Influences on Tolkien

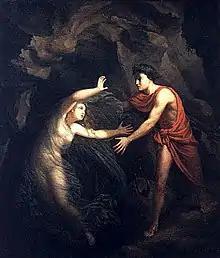
In the classical myth, Orpheus nearly rescues Eurydice from Hades, only for her to die a second death. In Tolkien's version, Lúthien plays Orpheus rather than Eurydice, three times rescuing Beren, and they enjoy a second life together.

The figure of Gandalf is based on the Norse deity Odin in his incarnation as "The Wanderer", an old man with one eye, a long white beard, a wide brimmed hat, and a staff. Tolkien wrote in a 1946 letter that he thought of Gandalf as an "Odinic wanderer". The Balrog and the collapse of the Bridge of Khazad-dûm in Moria parallel the fire jötunn Surtr and the foretold destruction of Asgard's bridge, Bifröst.